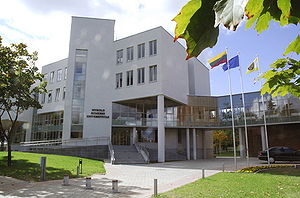
Mykolas Romeris universitet
Mykolas Romeris universitet
Mykolas Romeris universitet er et universitet i hovedstaden i Litauen Vilnius, der bæret navnet på den litauiske jurist og politiker Mykolas Römeris. Det er etableret i 2004 og er statsfinansieret.